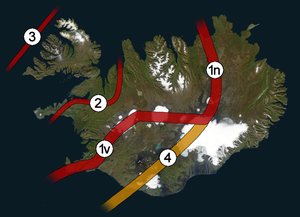
La géologie de l'Islande est fortement marquée par le volcanisme, car les terres qui constituent ce pays sont presque intégralement volcaniques. Cette situation unique à une telle échelle est très étudiée par les géologues, qui peuvent voir les effets combinés d'une accrétion au niveau d'une dorsale émergée associée à un volcanisme de point chaud.